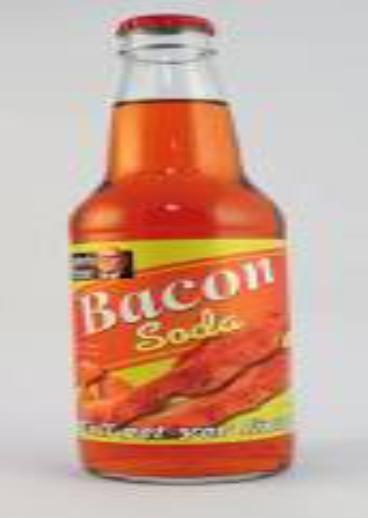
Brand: Bacon soda
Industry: Food